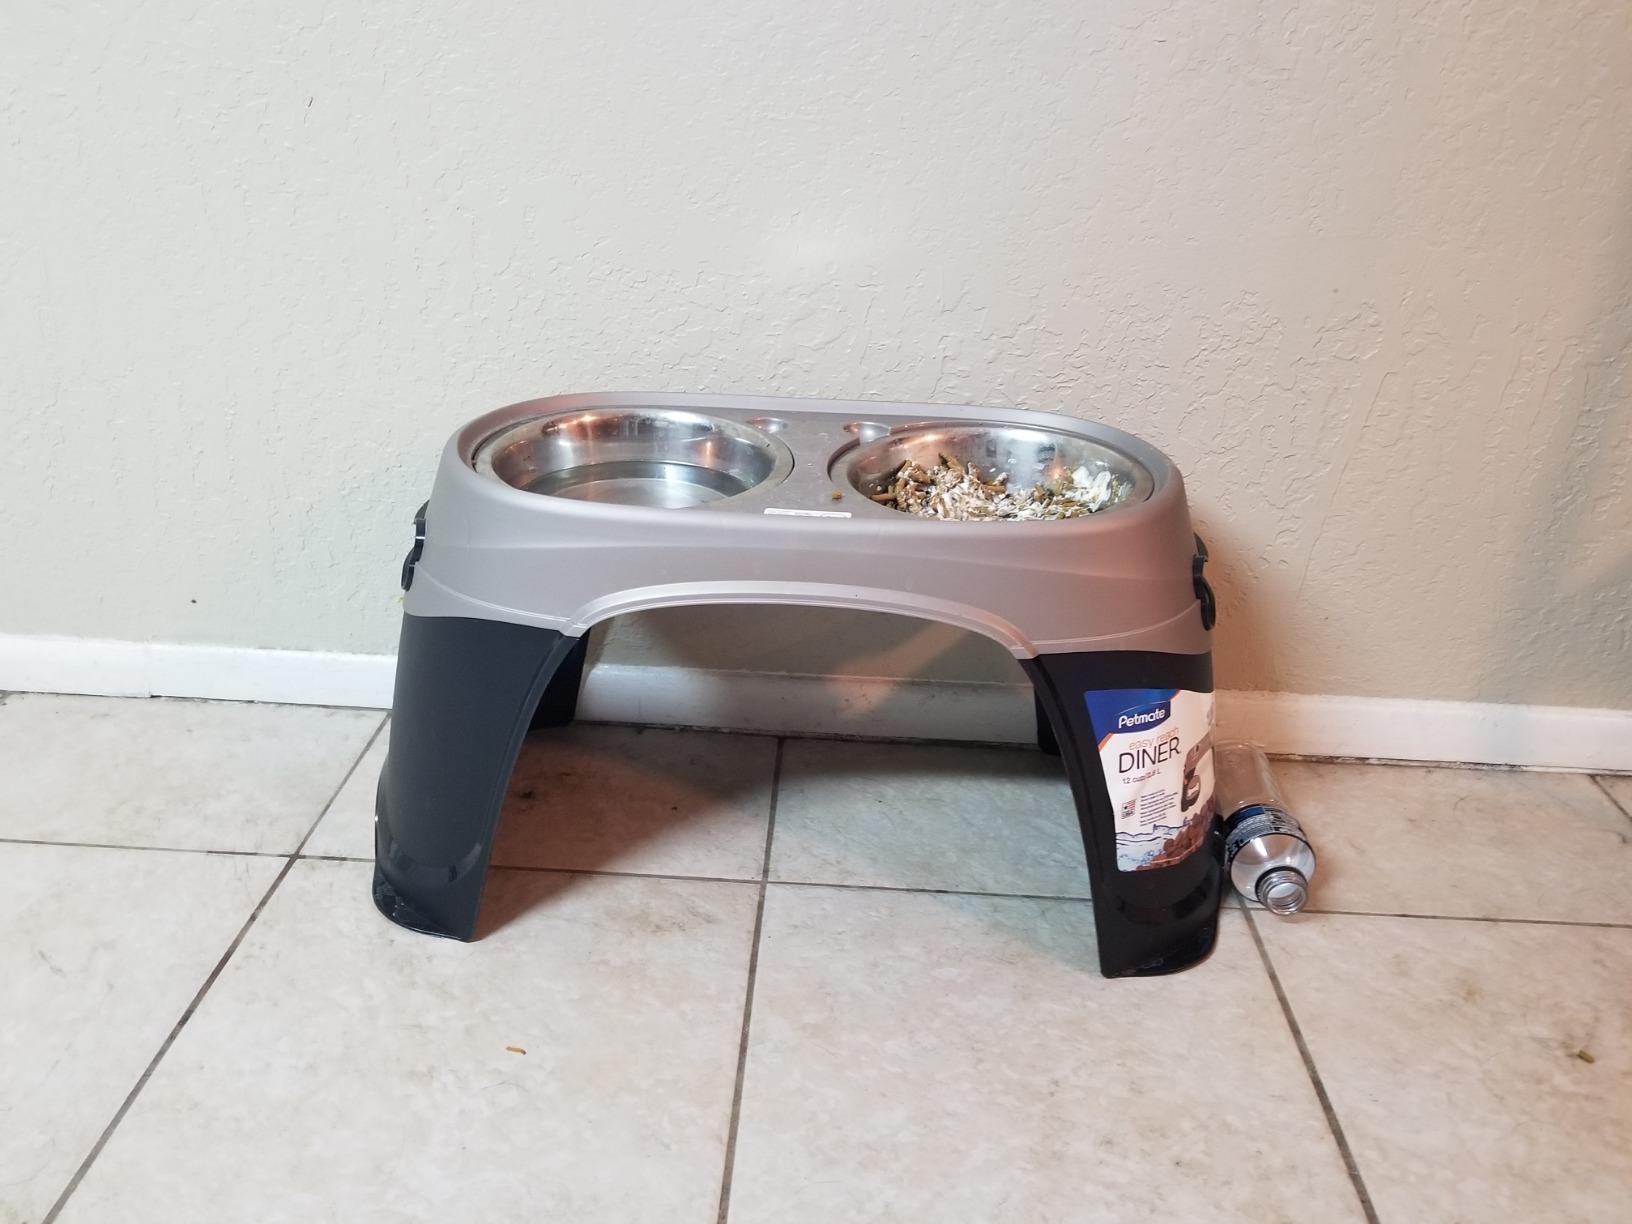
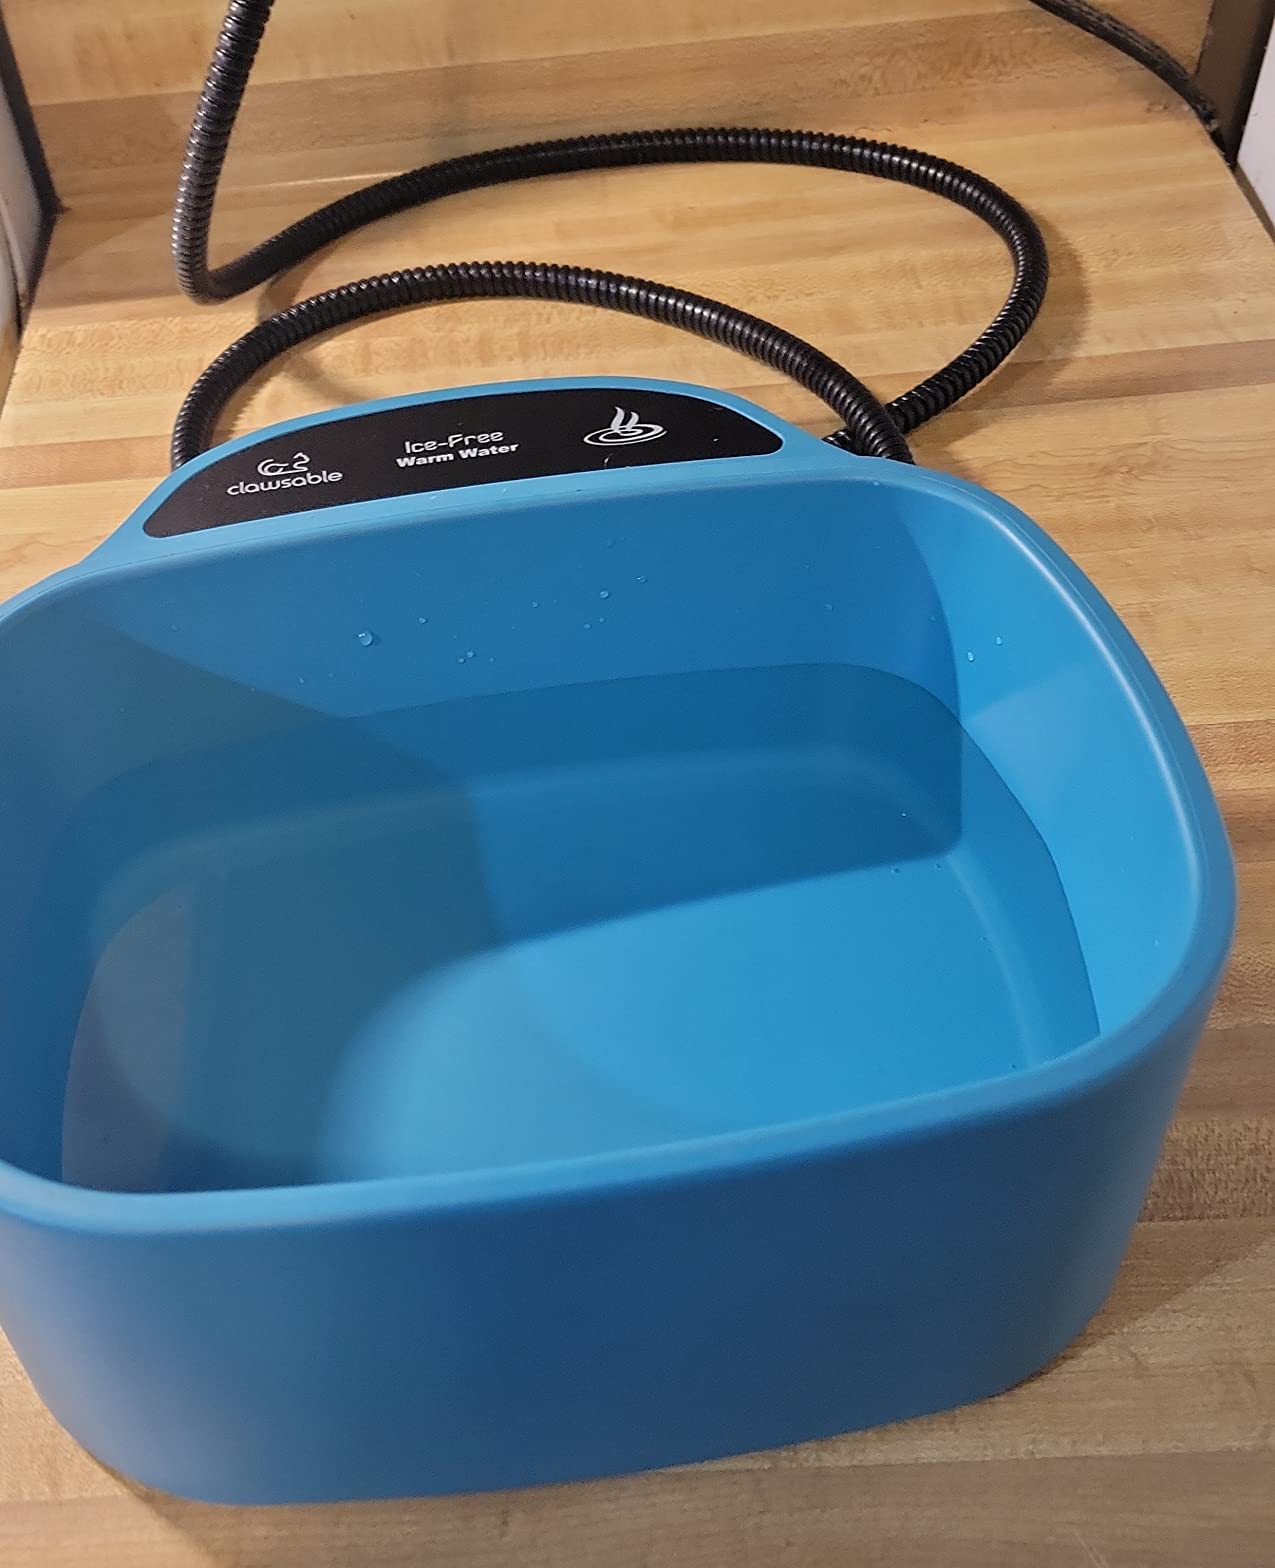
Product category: items_bowl
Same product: no